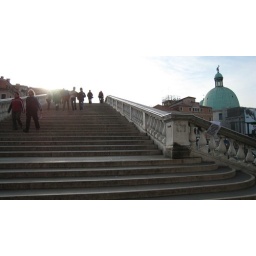
The bridge we cross to the bus station in Venice